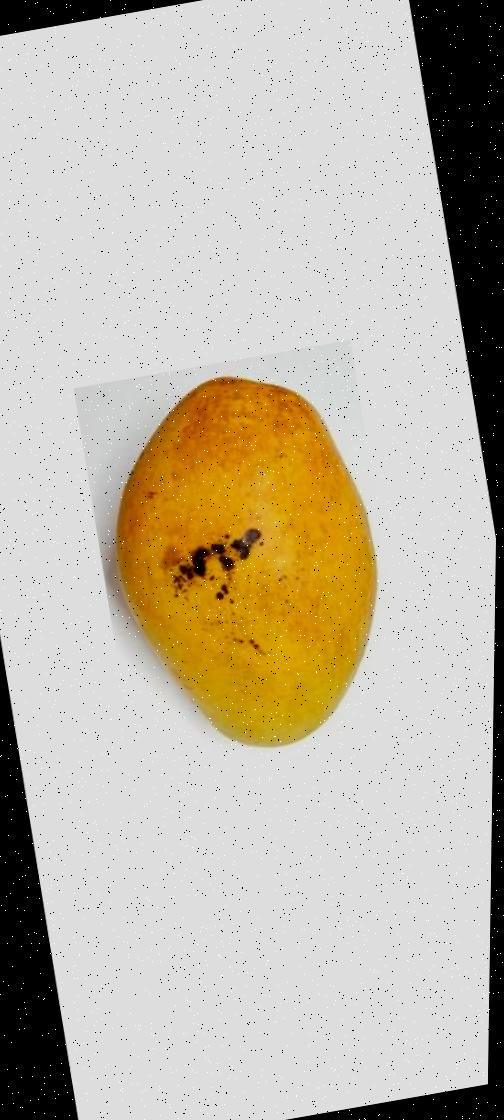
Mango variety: Bari-11